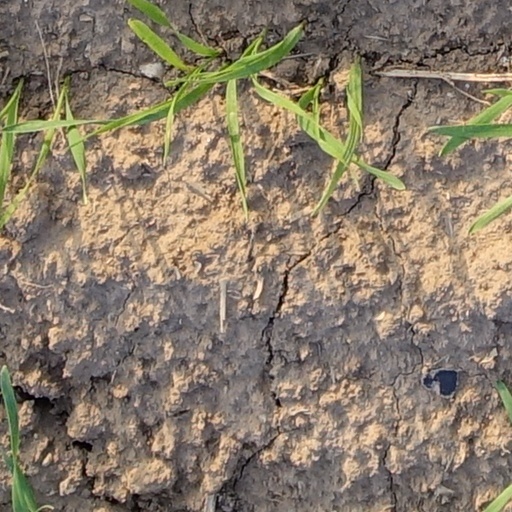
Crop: wheat